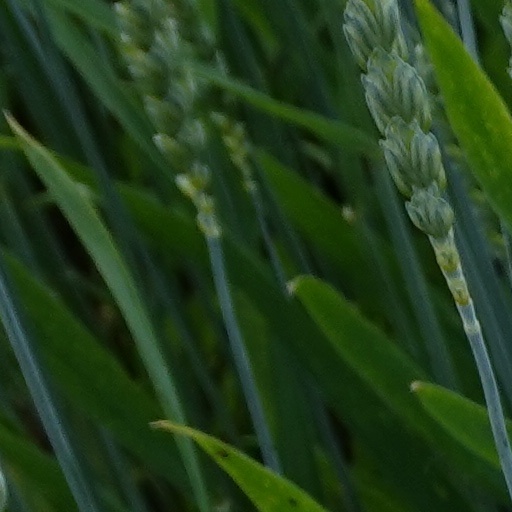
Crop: wheat